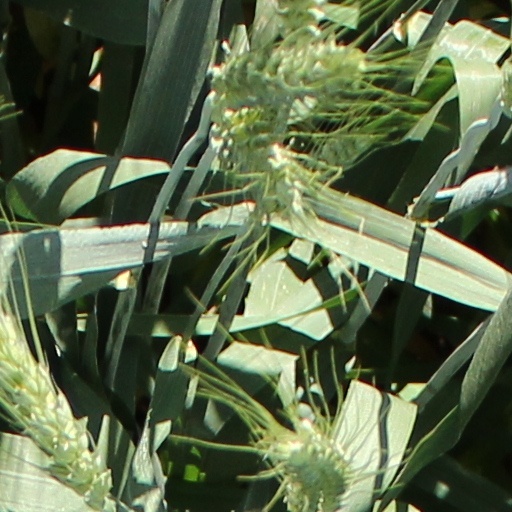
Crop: wheat